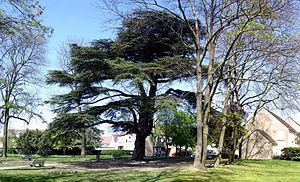
Parc du Cèdre à Roissy-en-France (Val-d'Oise), France
Roissy-en-France est une commune française située dans le département du Val-d'Oise en région Île-de-France. Les habitants sont appelés les Roisséens et les Roisséennes.